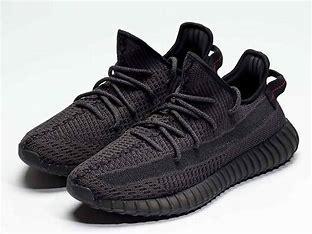
Brand: Adidas
Model: Yeezy Boost 350 V2